Flower girl

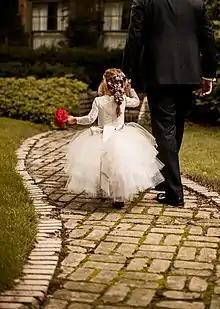
Flower girl wearing the popular Anagrassia flower girl dress: a lace bodysuit with big tulle skirt

Some couples want a flower girl in the wedding party to enhance the aisle with flower petals. Some view the flower girl as symbolically leading the bride forward, from childhood to adulthood. The flower girl follows the maid of honor, and may carry wrapped candies, confetti, a single bloom, a ball of flowers, or bubbles instead of flower petals.